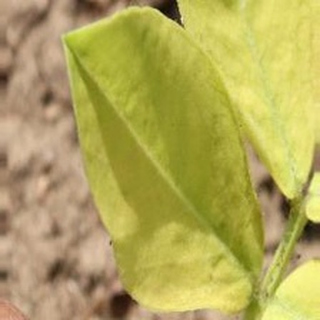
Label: groundnut_nutrition_deficiency